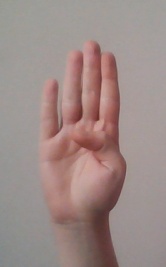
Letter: kaaf